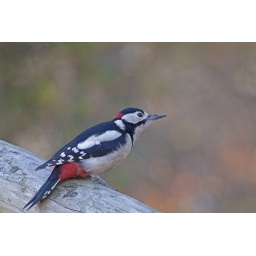
Great spotted woodpecker this is a male a common breeder in woodlands &amp;amp; frequent visitor to bird tables.